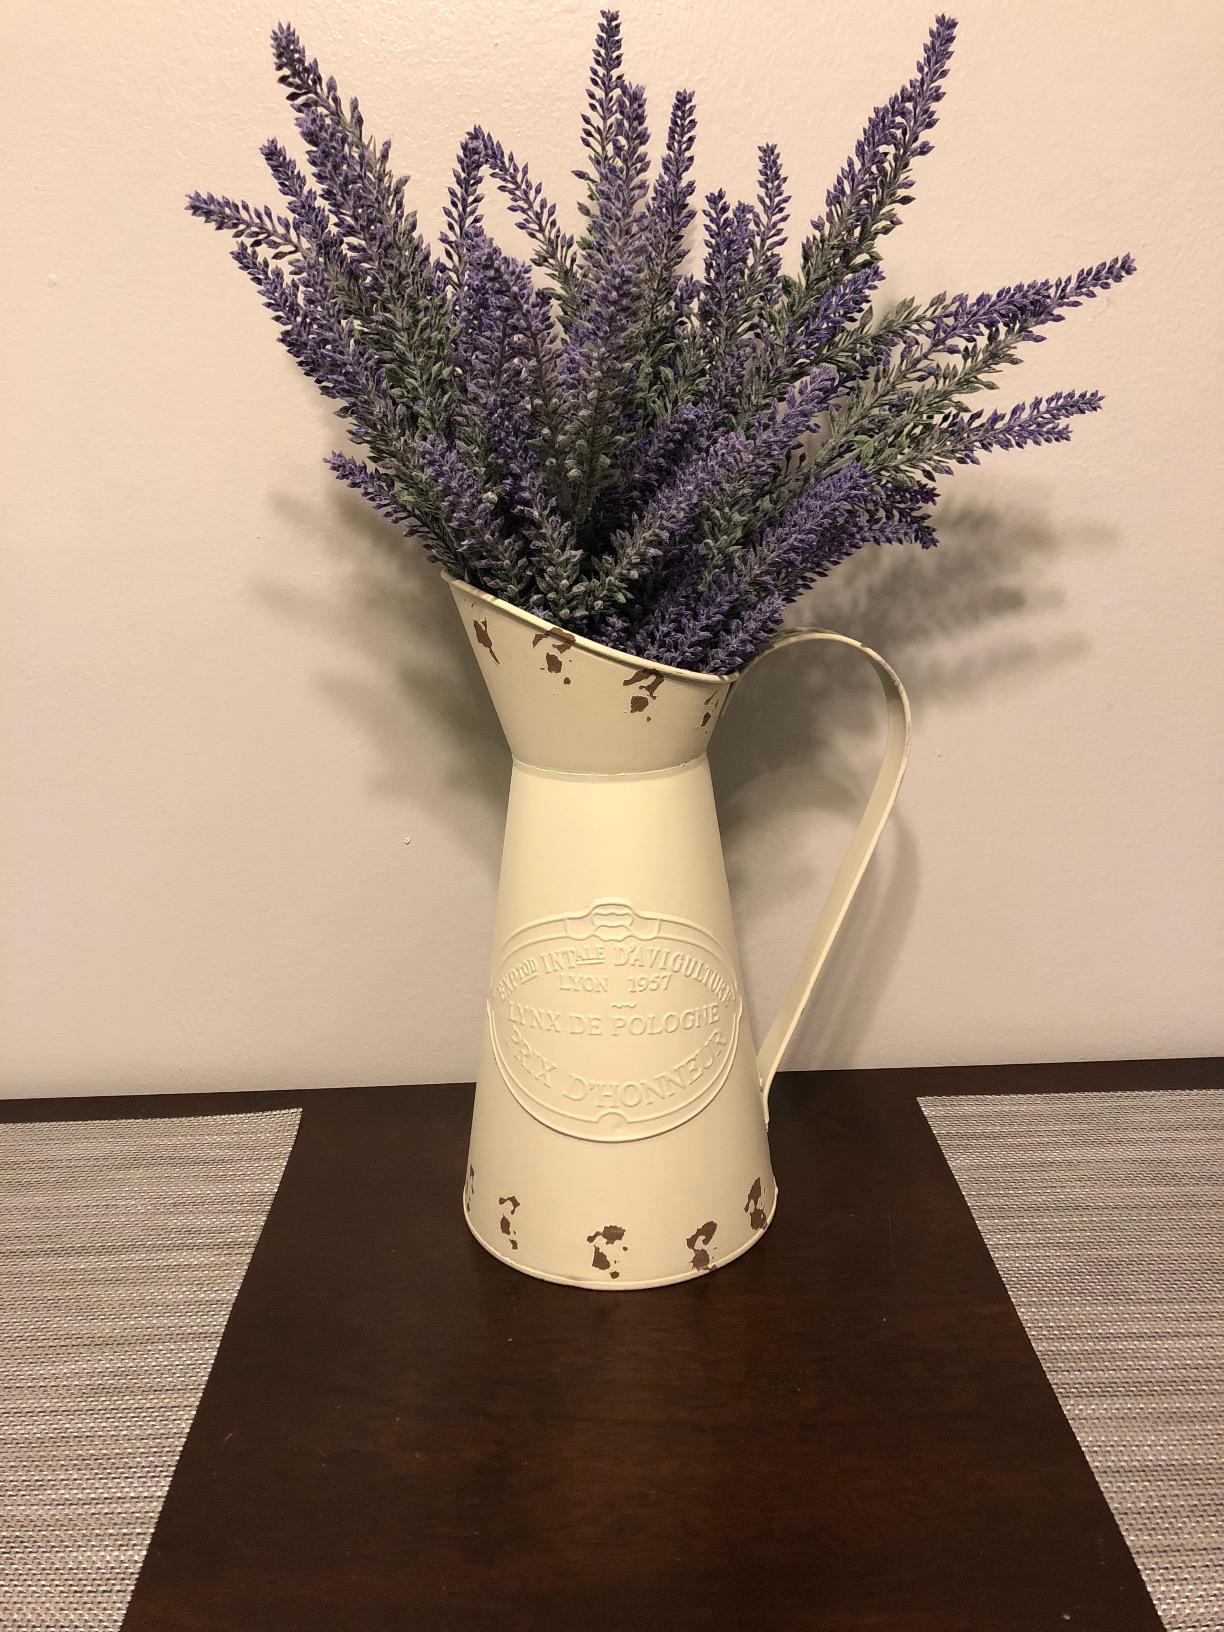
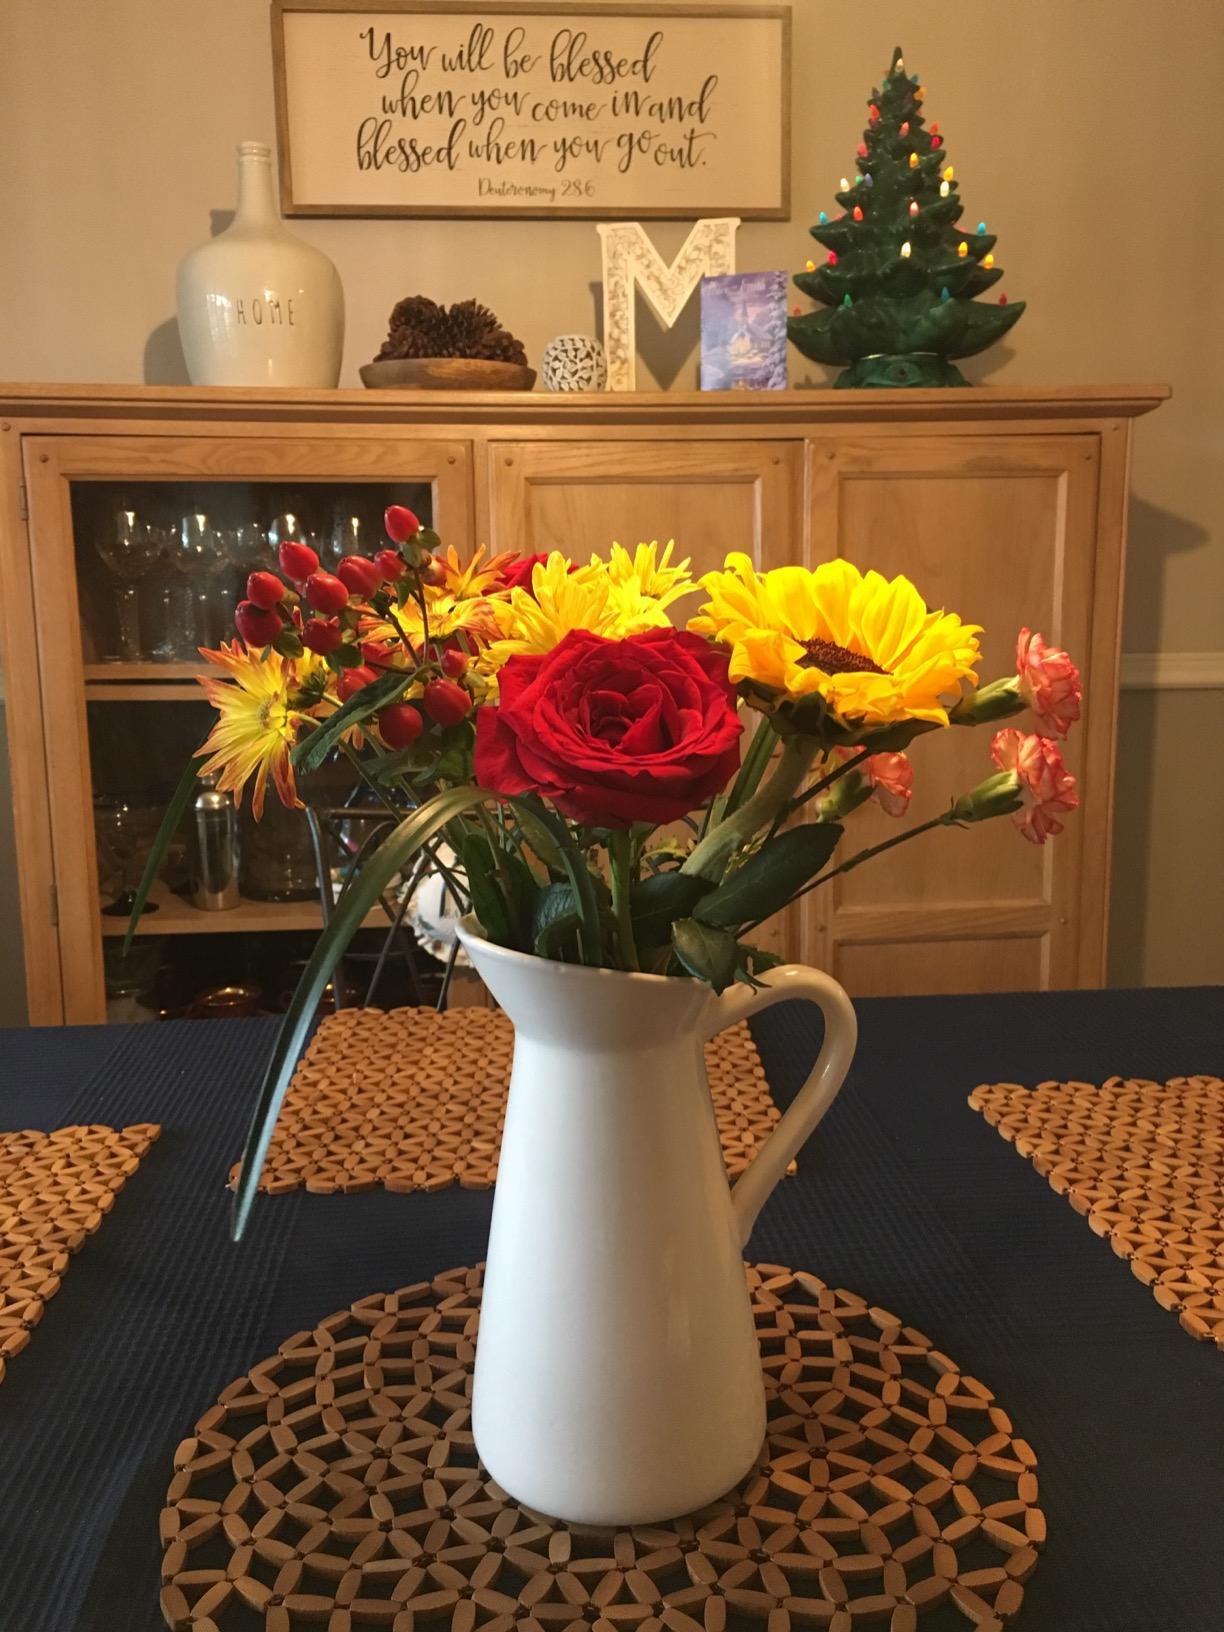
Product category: vase
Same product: no